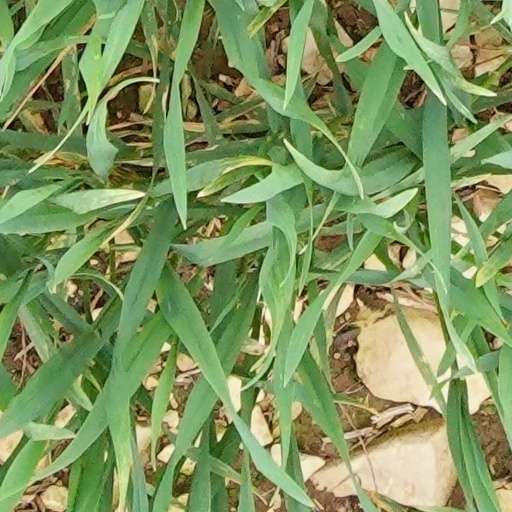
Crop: wheat